Geography of Serbia

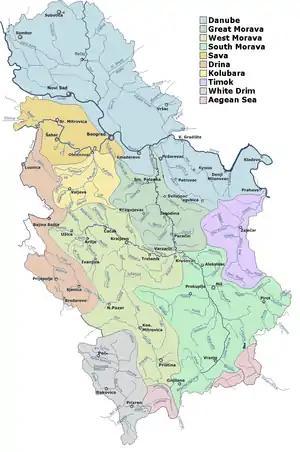
Hydrographic map of Serbia

The Danube flows 588 km through Serbia or as a border river (with Croatia in the northwest and Romania in the southeast). Other chief rivers in Serbia are tributaries of the Danube including the Sava (flowing from the west), Tisa (flowing from the north), Drina (flowing from the south, forming a natural border with Bosnia and Herzegovina), and Morava. Only the Morava flows nearly entirely through Serbia. Their tributaries form a dense network of smaller rivers and creeks that cover most of the country.